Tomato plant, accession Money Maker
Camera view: bottom (45 deg); turntable rotation: 270 degrees
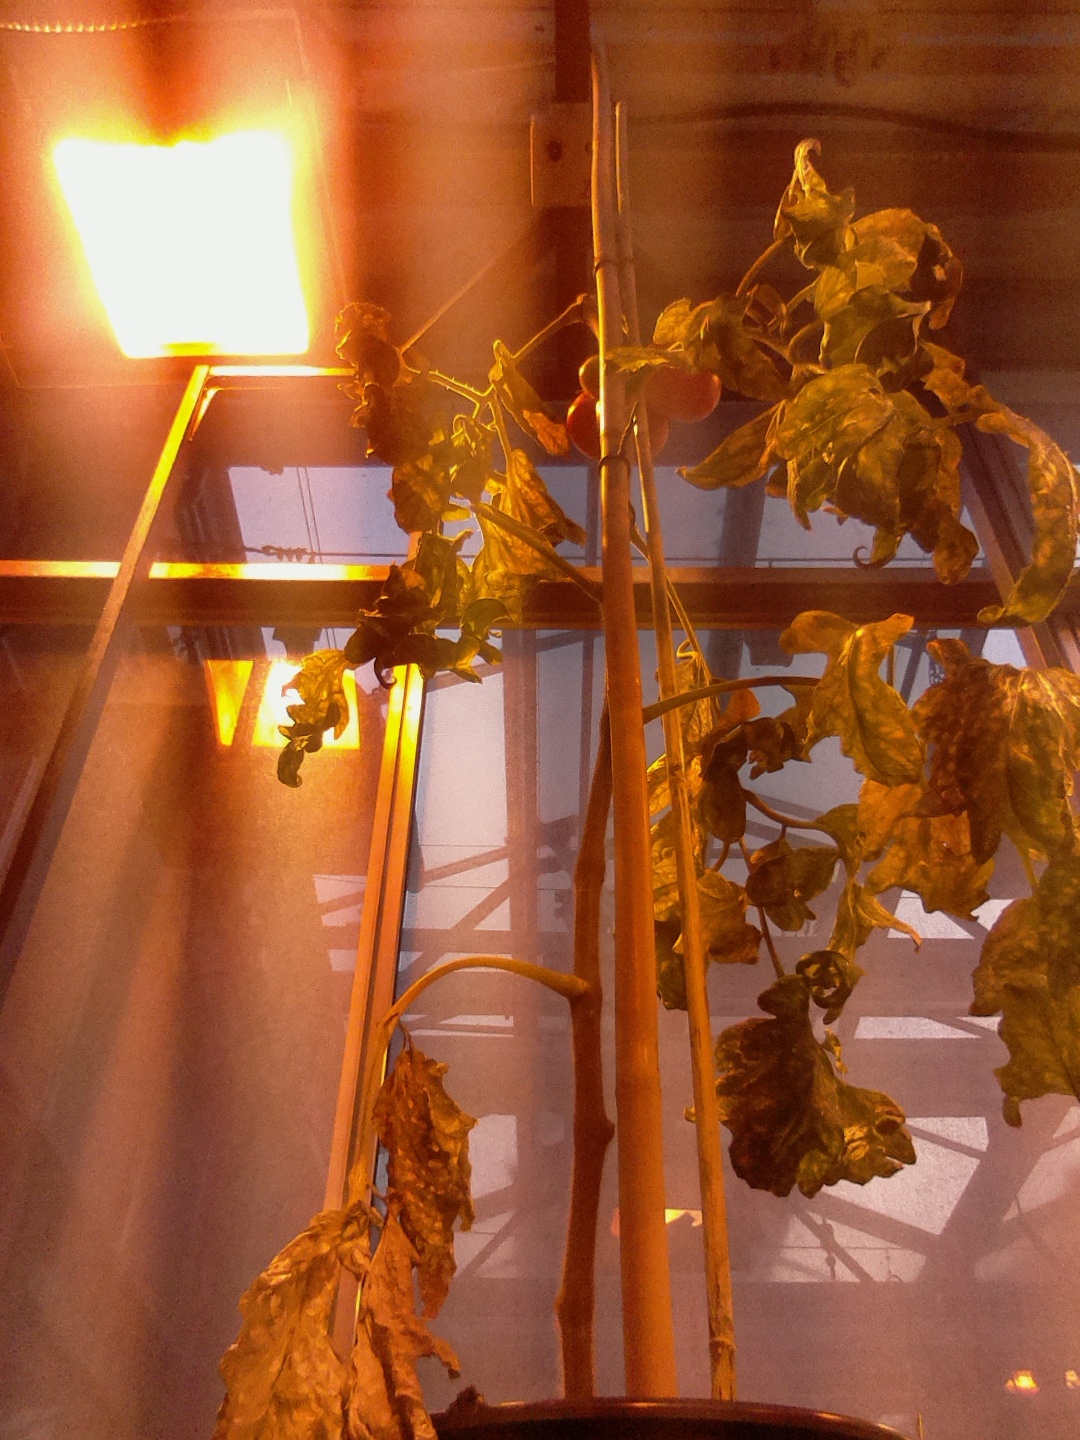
BBCH growth stage 85: 50%-60% of fruits show typical fully ripe color